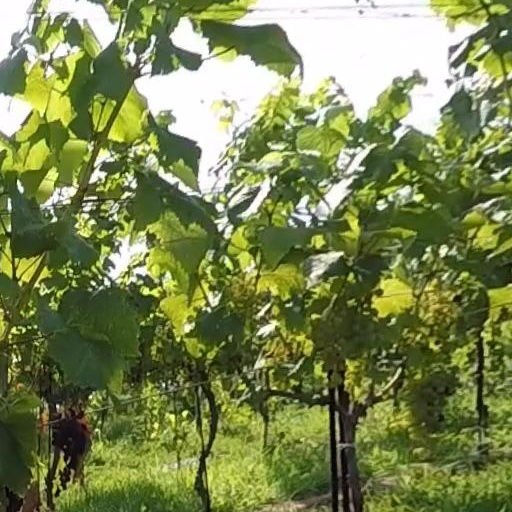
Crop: grape